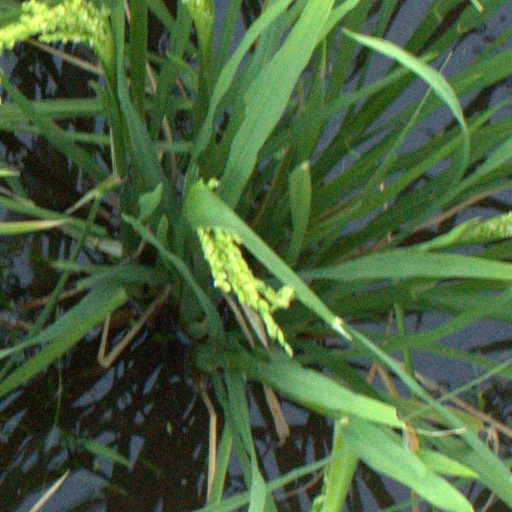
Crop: rice